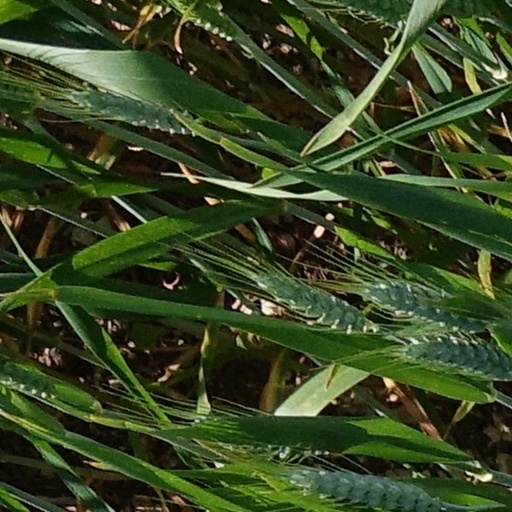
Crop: wheat